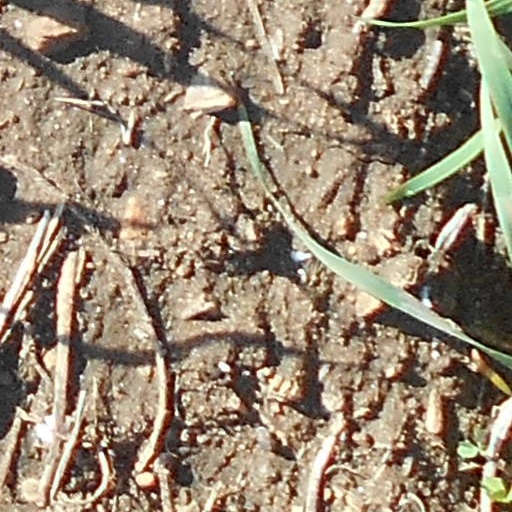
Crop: wheat